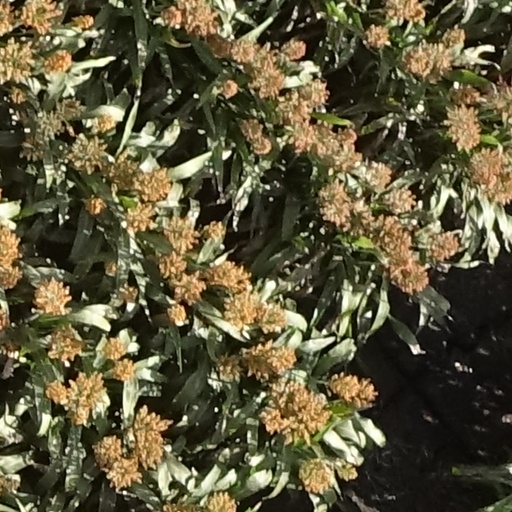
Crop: sorghum